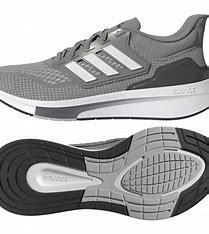
Brand: Adidas
Model: EQ21 Run